Pie floater
Also known as:
es - Spanish: Pie floater
fr - French: Pie floater
pl - Polish: Pie floater
ru - Russian: Пирог-поплавок
uk - Ukrainian: Пиріг-поплавок
uz - Uzbek: Suzib yuruvchi pirog
Category: soup, pastry (meat pie, pea soup)
Cuisine: South Australian
Associated cuisines: South Australian
Area: South Australia
Countries: Australia
Region: Australia and New Zealand

This dish commonly consists of a traditional meat pie, usually sitting, but sometimes submerged (traditionally upside down) in a bowl of thick pea soup made from blue boiler peas.

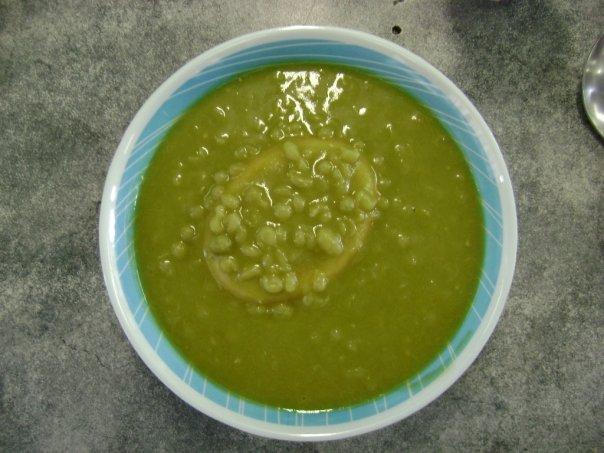